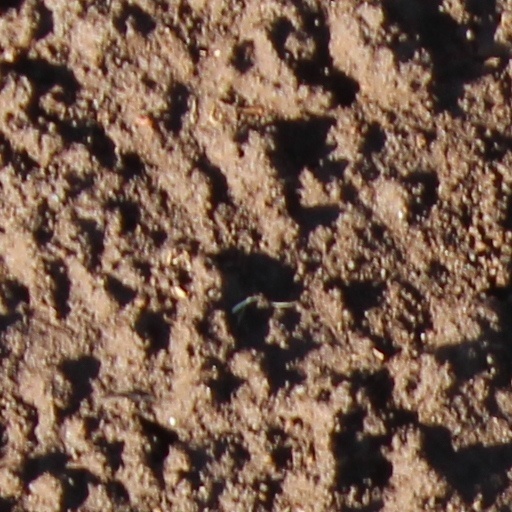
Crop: wheat